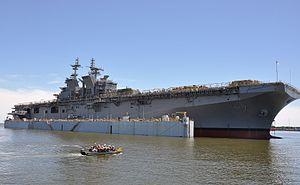
L'USS Tripoli (LHA-7) est le second porte-hélicoptères d'assaut de la classe America de l'United States Navy qui doit compter à terme onze bâtiments pour remplacer ceux de la classe Tarawa et de la classe Wasp. Il s'agit du troisième bâtiment de la Navy à porter le nom de Tripoli, en souvenir de la bataille de Derna durant la guerre de Tripoli en 1805.